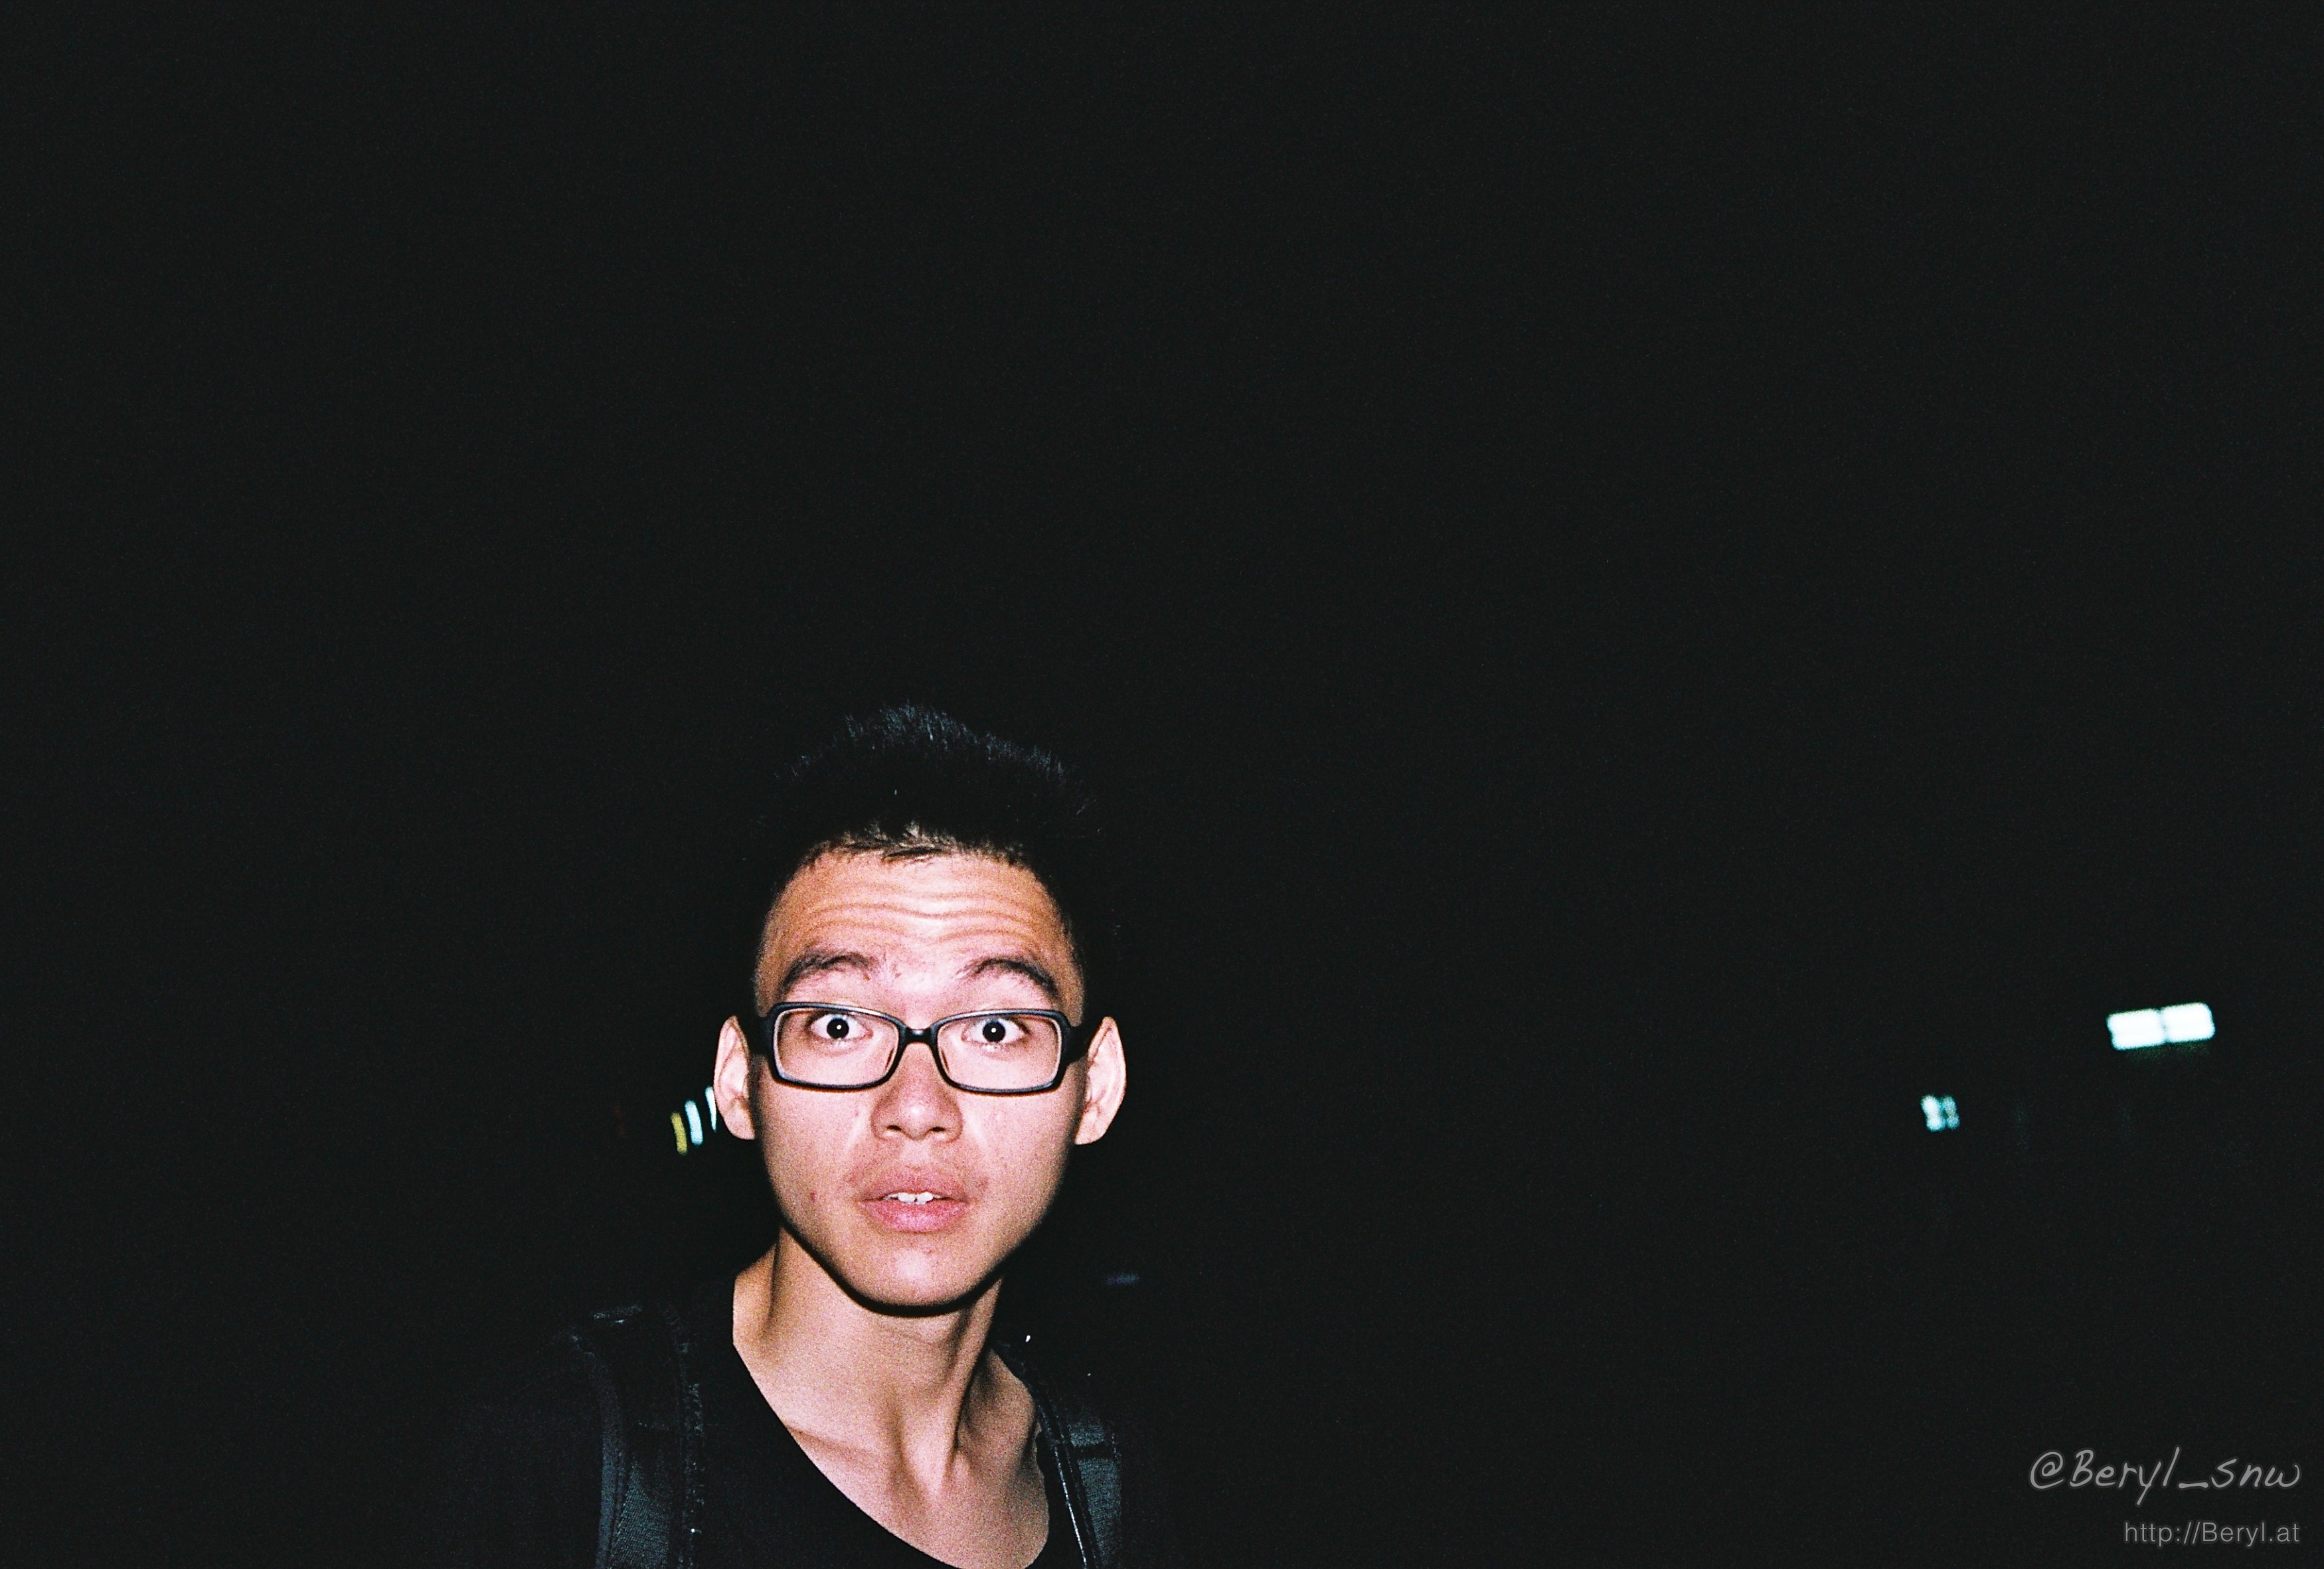
photography, boy, film, fujifilm, chinese, youth, student, darkness, nikon, black, face, eyes, flash, stage, glasses, university, eyewear, xtra, speedlight, 400, voigtlaender, sb80dx, bessar2, industarn6152mmf28, shock, surprised, vision care